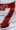
Number: 7